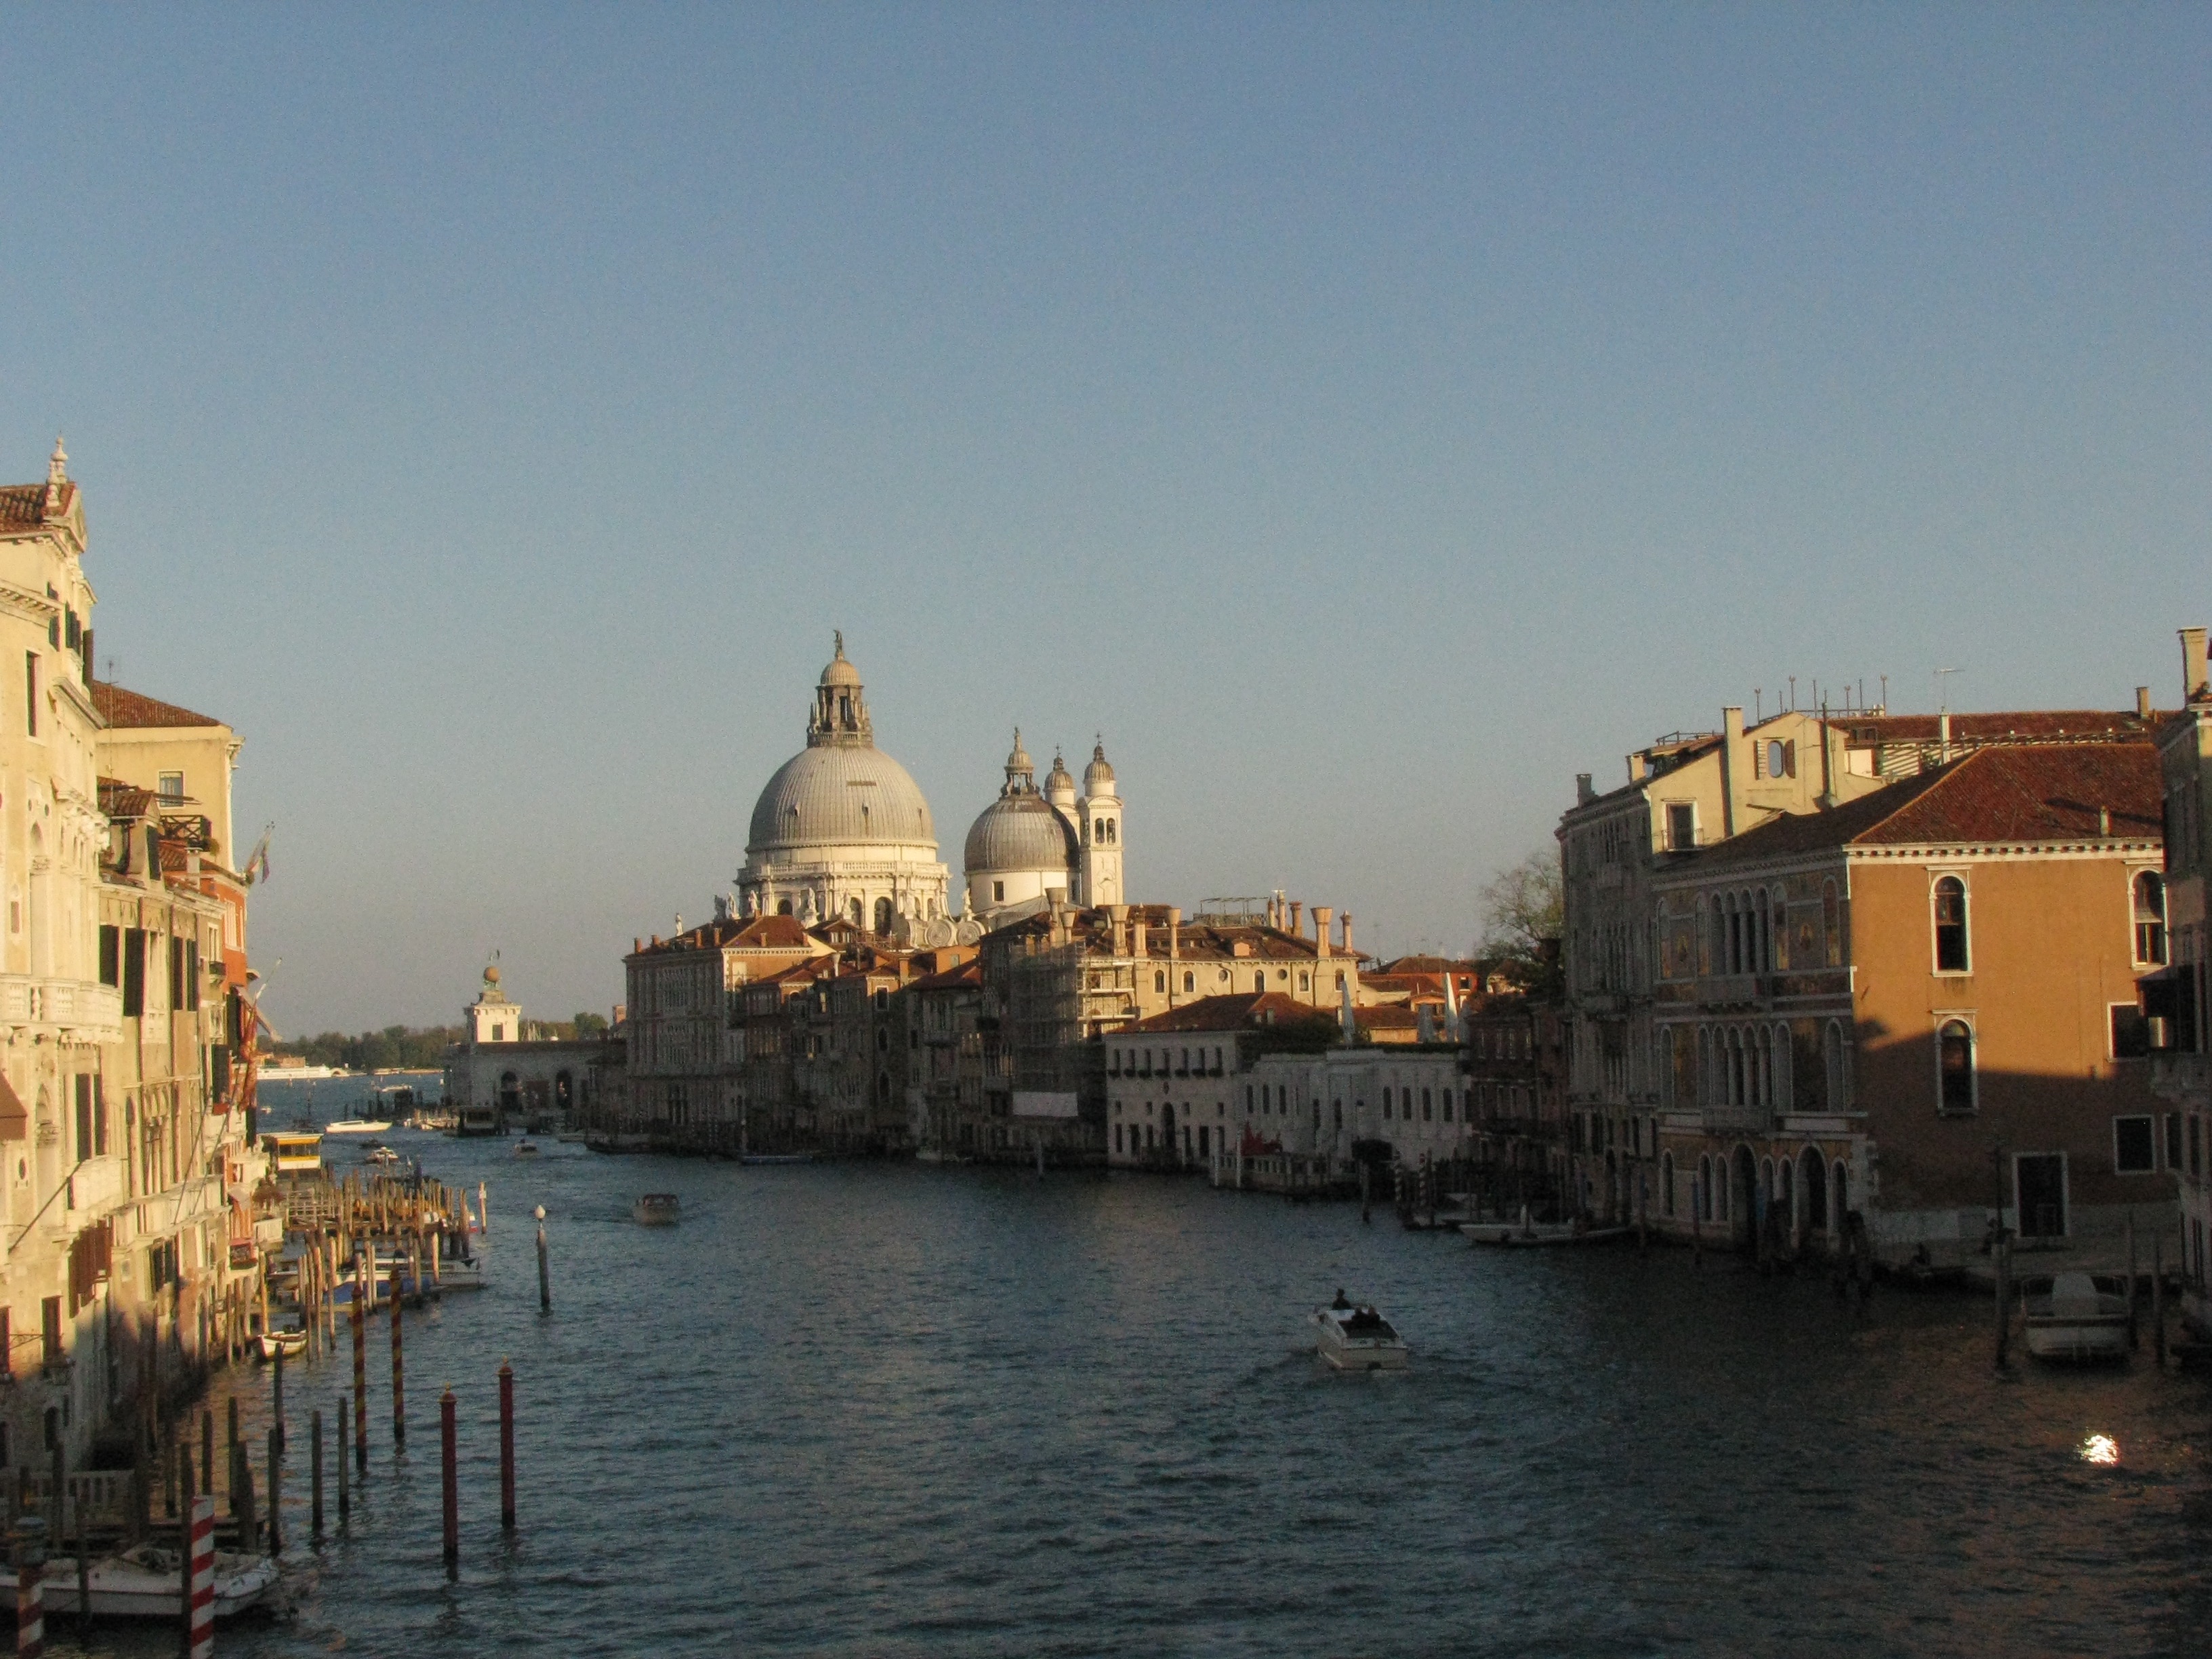
sea, coast, town, river, cityscape, dusk, evening, reflection, landmark, tourism, waterway, human settlement